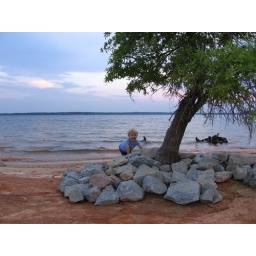
Not sure if Gavin was thinking of climbing the tree or throwing one of the rocks in the water.